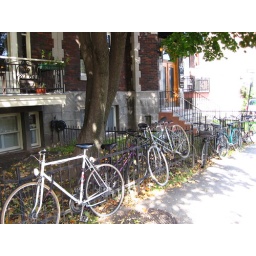
We saw hundreds of beautiful 70s and 80s era road bikes tied to fences and posts all over Montreal.